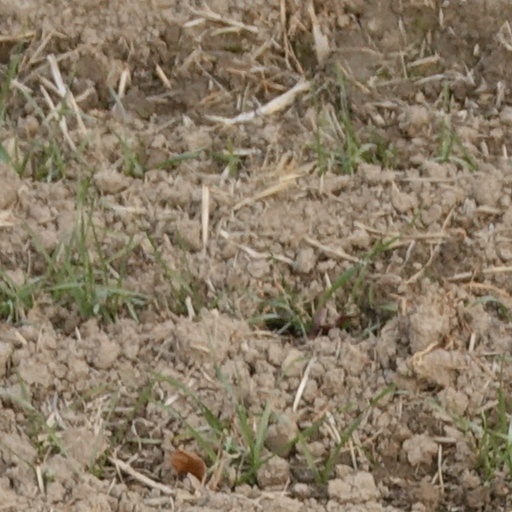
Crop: wheat